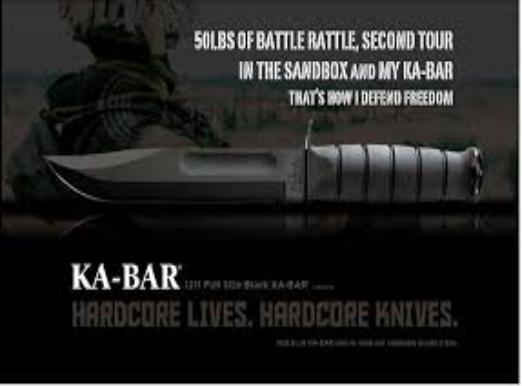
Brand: ka-bar
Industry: Others